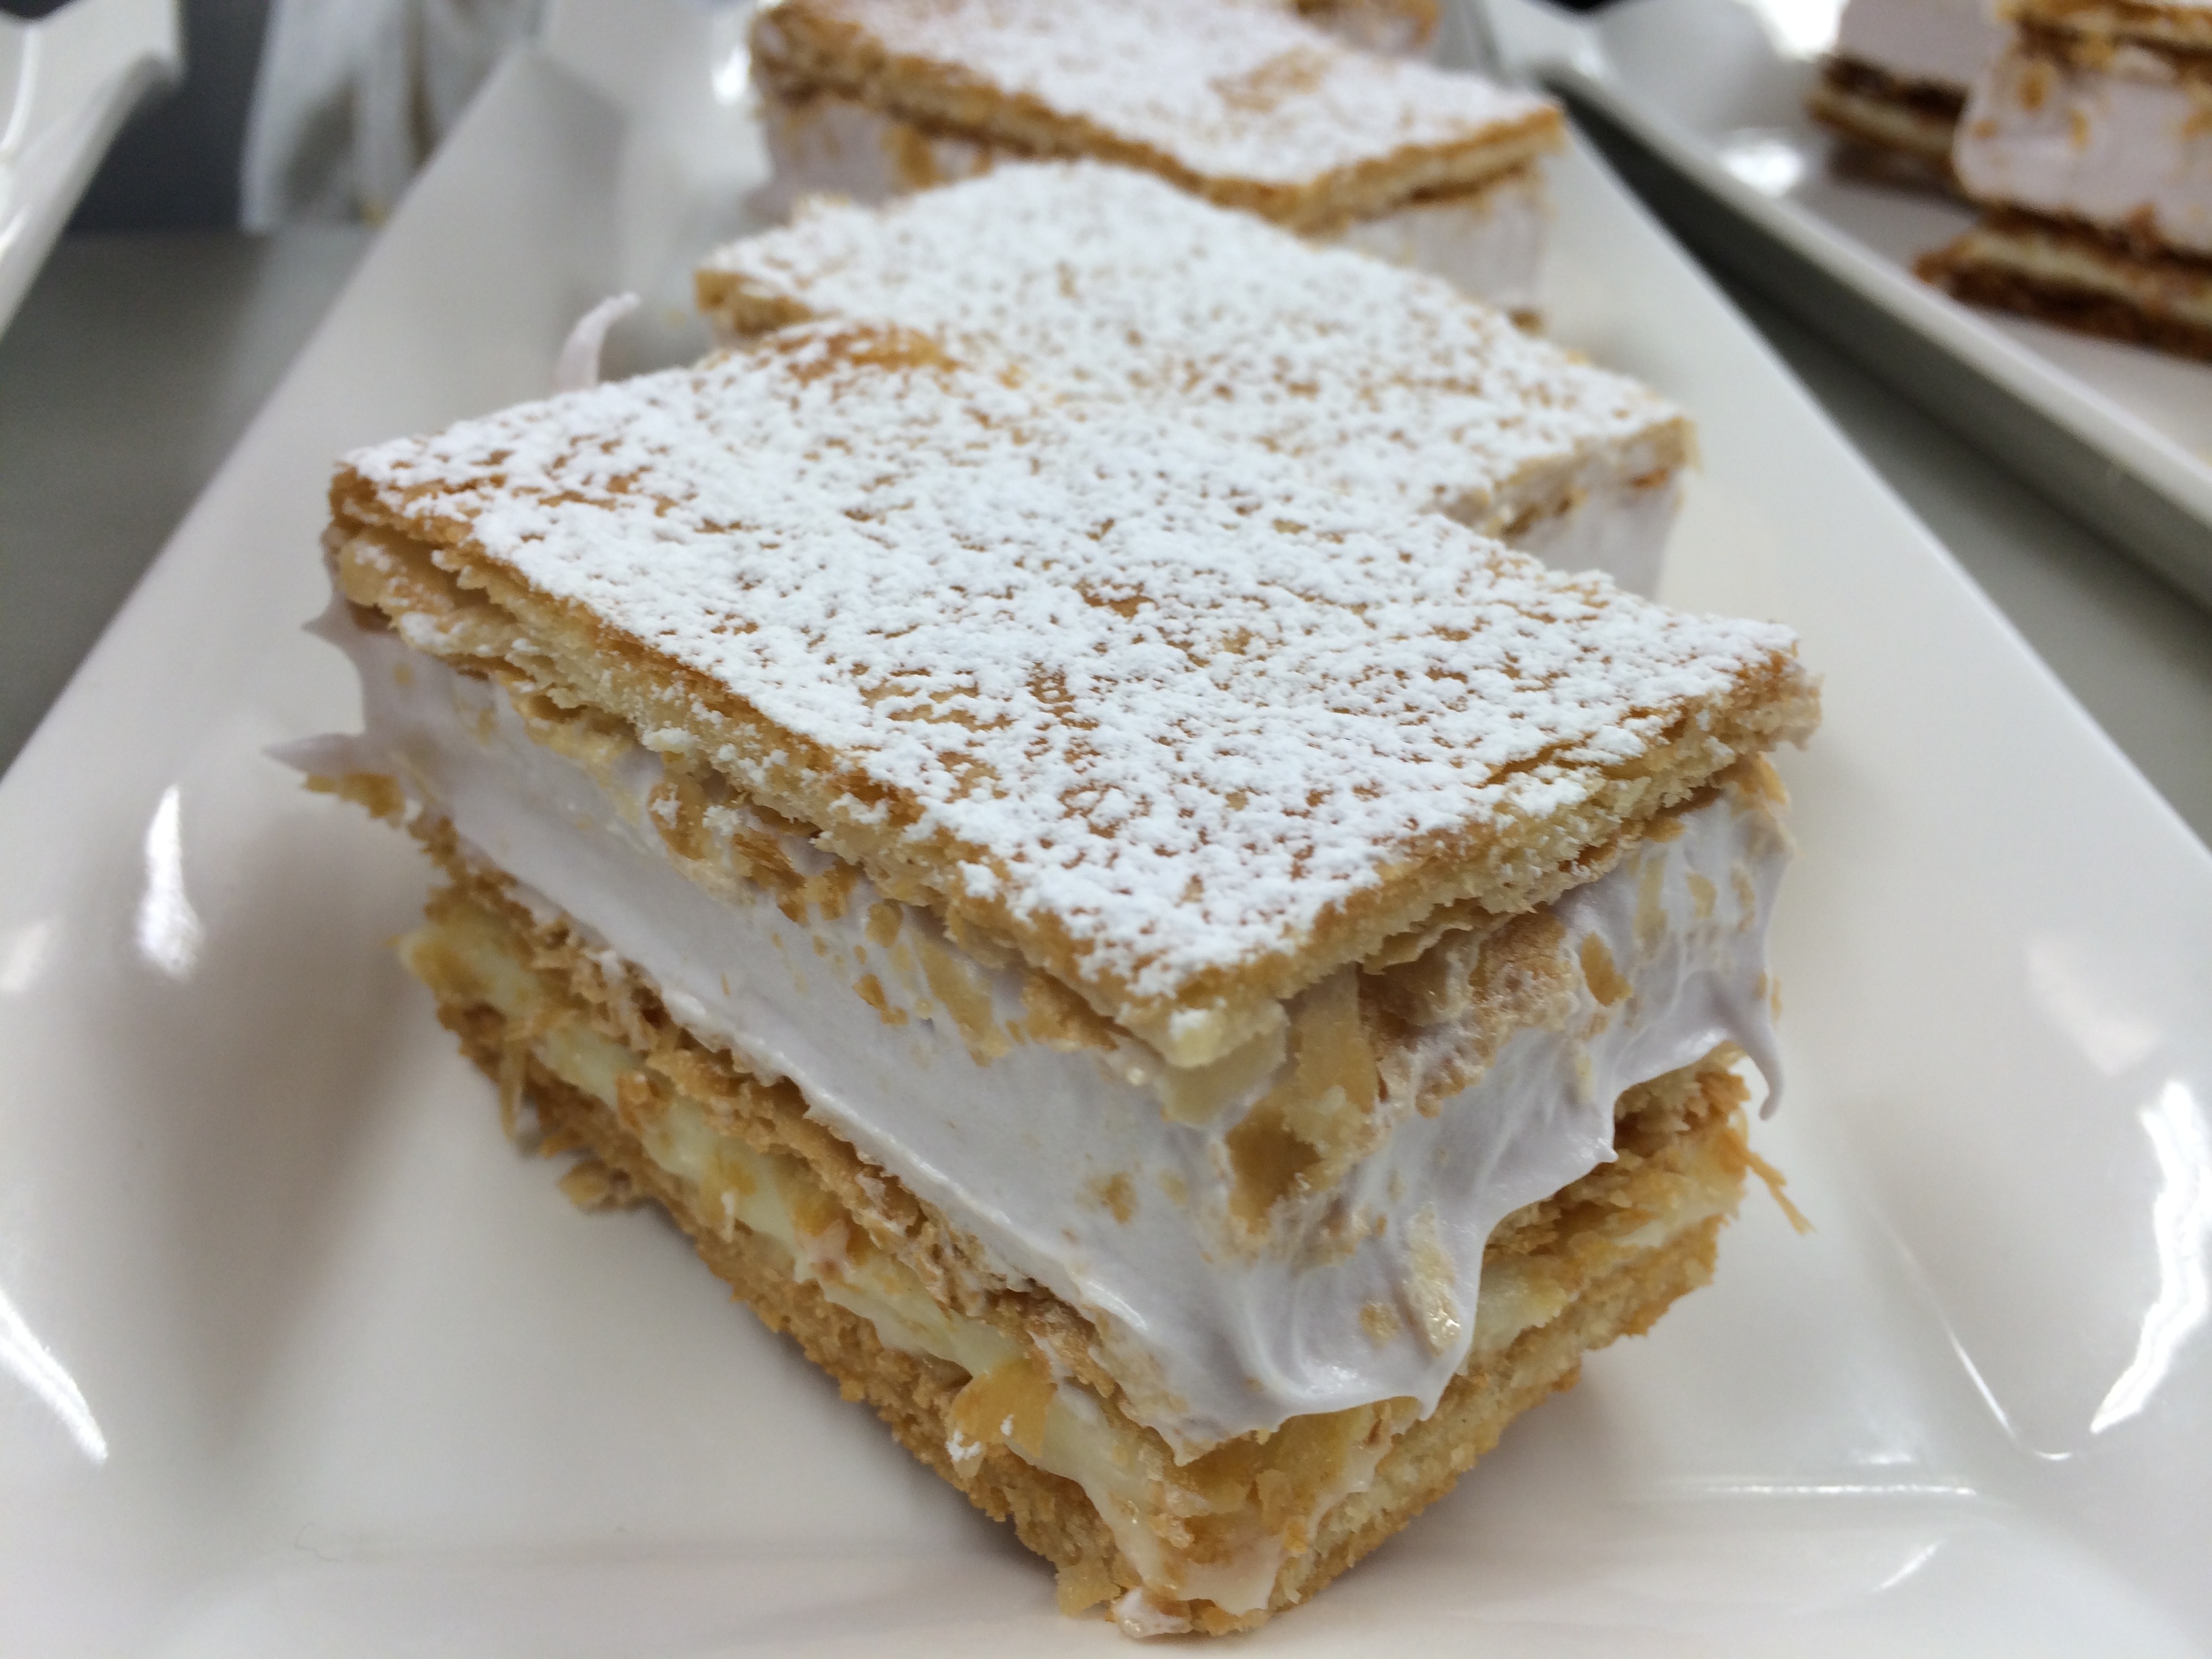
dish, meal, food, produce, breakfast, dessert, cuisine, pie, pastry, whipped cream, sugar, icing, desserts, baked goods, flavor, torte, cream pie